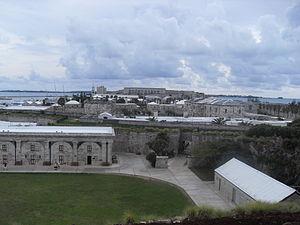
Le Musée national des Bermudes, auparavant le Musée maritime des Bermudes depuis son ouverture en 1974 jusqu'en 2009, est un musée situé à Hamilton, dans les Bermudes. Il explore l'histoire maritime et insulaire des Bermudes. Situé dans l'enceinte de la forteresse de l'ancien chantier naval royal des Bermudes dans la paroisse de Sandys à l'extrémité ouest de l'île de Grande Bermude, le muée propose un certain nombre de livres sur l'histoire des Bermudes.